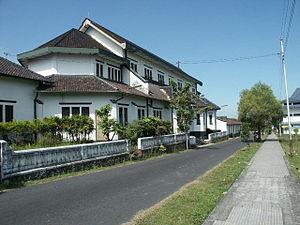
Le camp d'internement de Muntilan était un camp d'internement japonais pour les femmes et les enfants pendant la Seconde Guerre mondiale dans les Indes orientales néerlandaises.